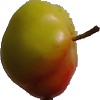
Label: Apple Red Yellow 2